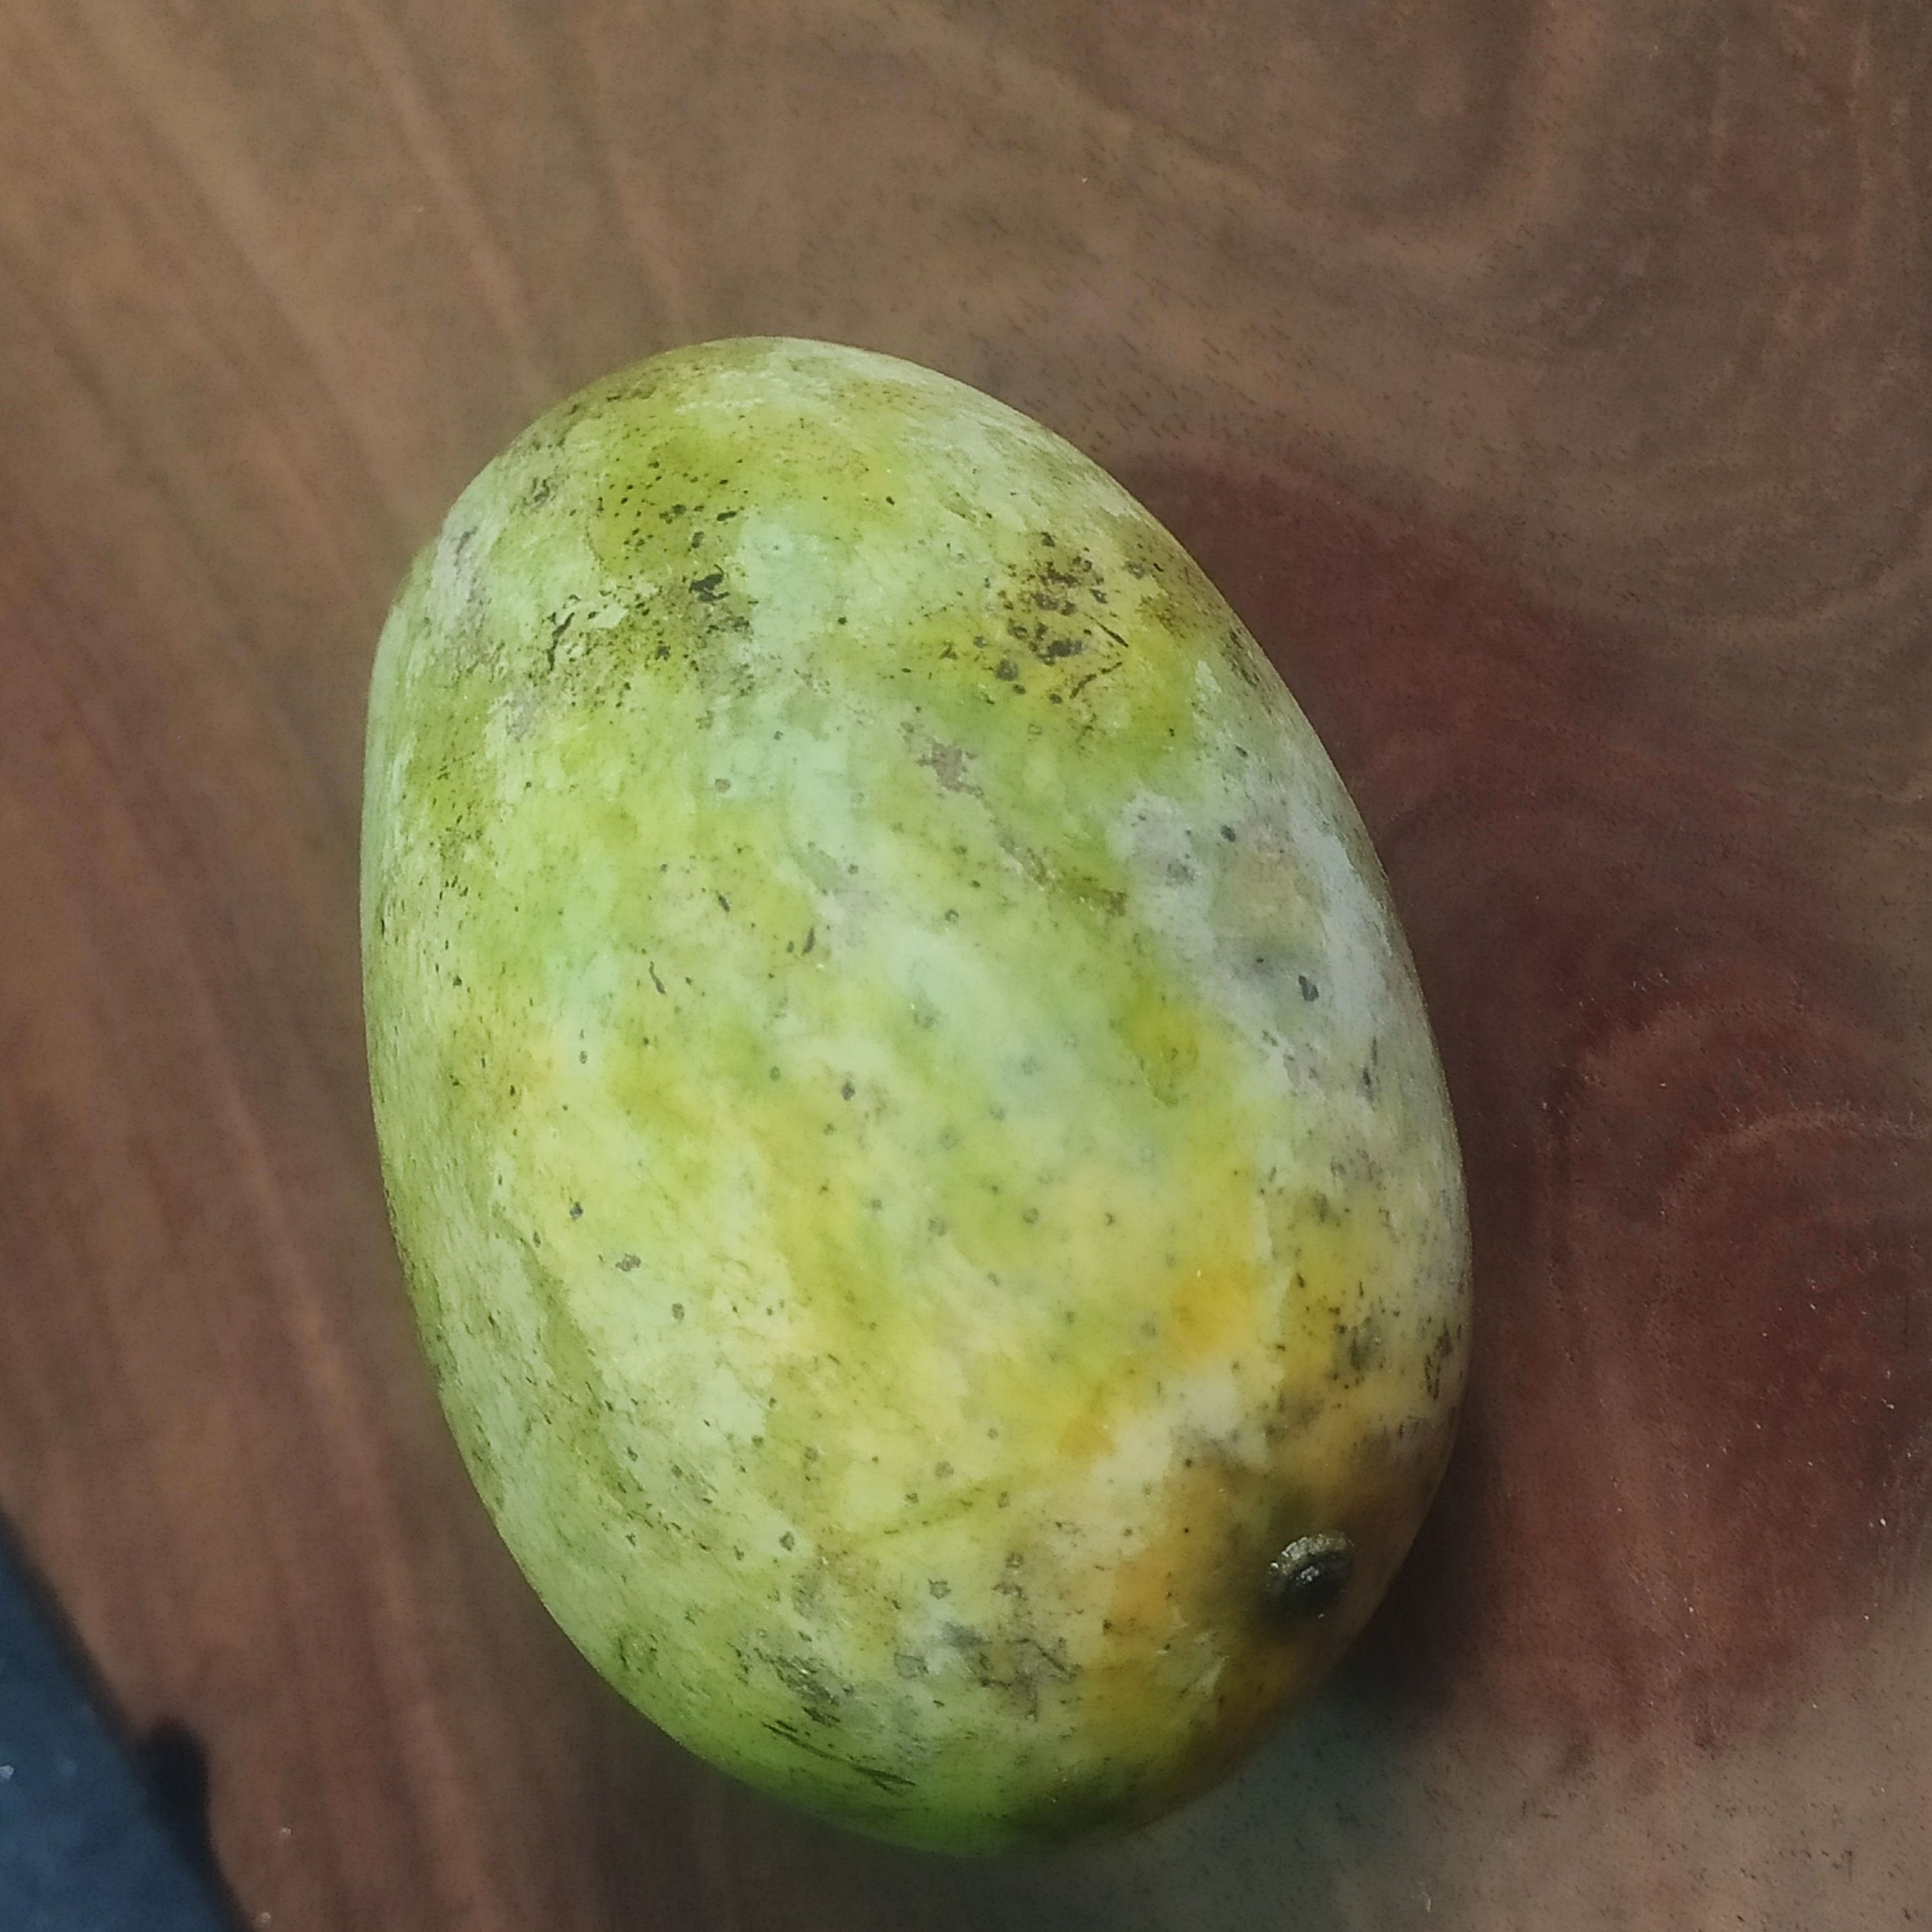
Fruit: mango
Grade: 2nd-grade